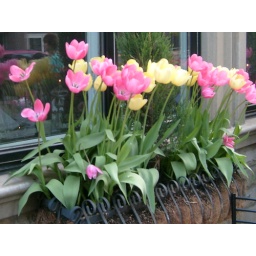
pink and yellow tulips in a window box